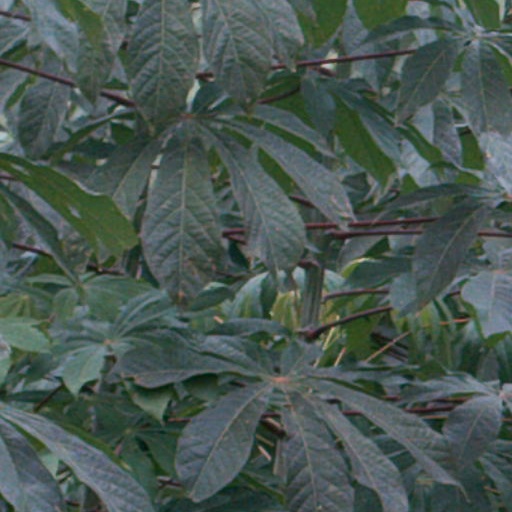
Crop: cassava